Social behavior

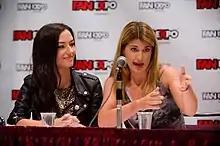
An example of hand gestures and facial expression accompanying speech.

Although most animals can communicate nonverbally, humans have the ability to communicate with "both" verbal and nonverbal behavior. Verbal behavior is the content of one's spoken word. Verbal and nonverbal behavior intersect in what is known as coverbal behavior, which is nonverbal behavior that contributes to the meaning of verbal speech (i.e. hand gestures used to emphasize the importance of what someone is saying). Although the spoken words convey meaning in and of themselves, one cannot dismiss the coverbal behaviors that accompany the words, as they place great emphasis on the thought and importance contributing to the verbal speech. Therefore, the verbal behaviors and gestures that accompany it work together to make up a conversation. Although many have posited this idea that nonverbal behavior accompanying speech serves an important role in communication, it is important to note that not all researchers agree. However, in most literature on gestures, unlike body language, gestures can accompany speech in ways that bring inner thoughts to life (often thoughts unable to be expressed verbally). Gestures (coverbal behaviors) and speech occur simultaneously, and develop along the same trajectory within children as well.